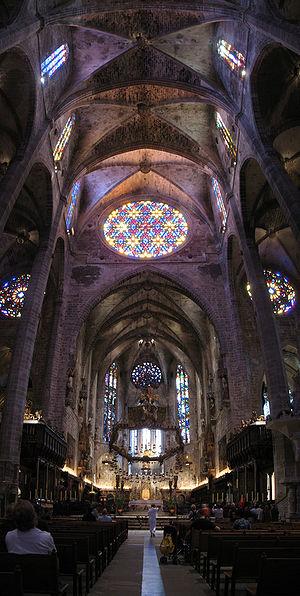
La cathédrale de Majorque, localement appelée Catedral-Basílica de Santa María de Palma de Mallorca, Catedral de Mallorca ou encore La Seu est le plus grand édifice religieux de l'île de Majorque et le deuxième d'Espagne par sa longueur après la cathédrale de Séville.